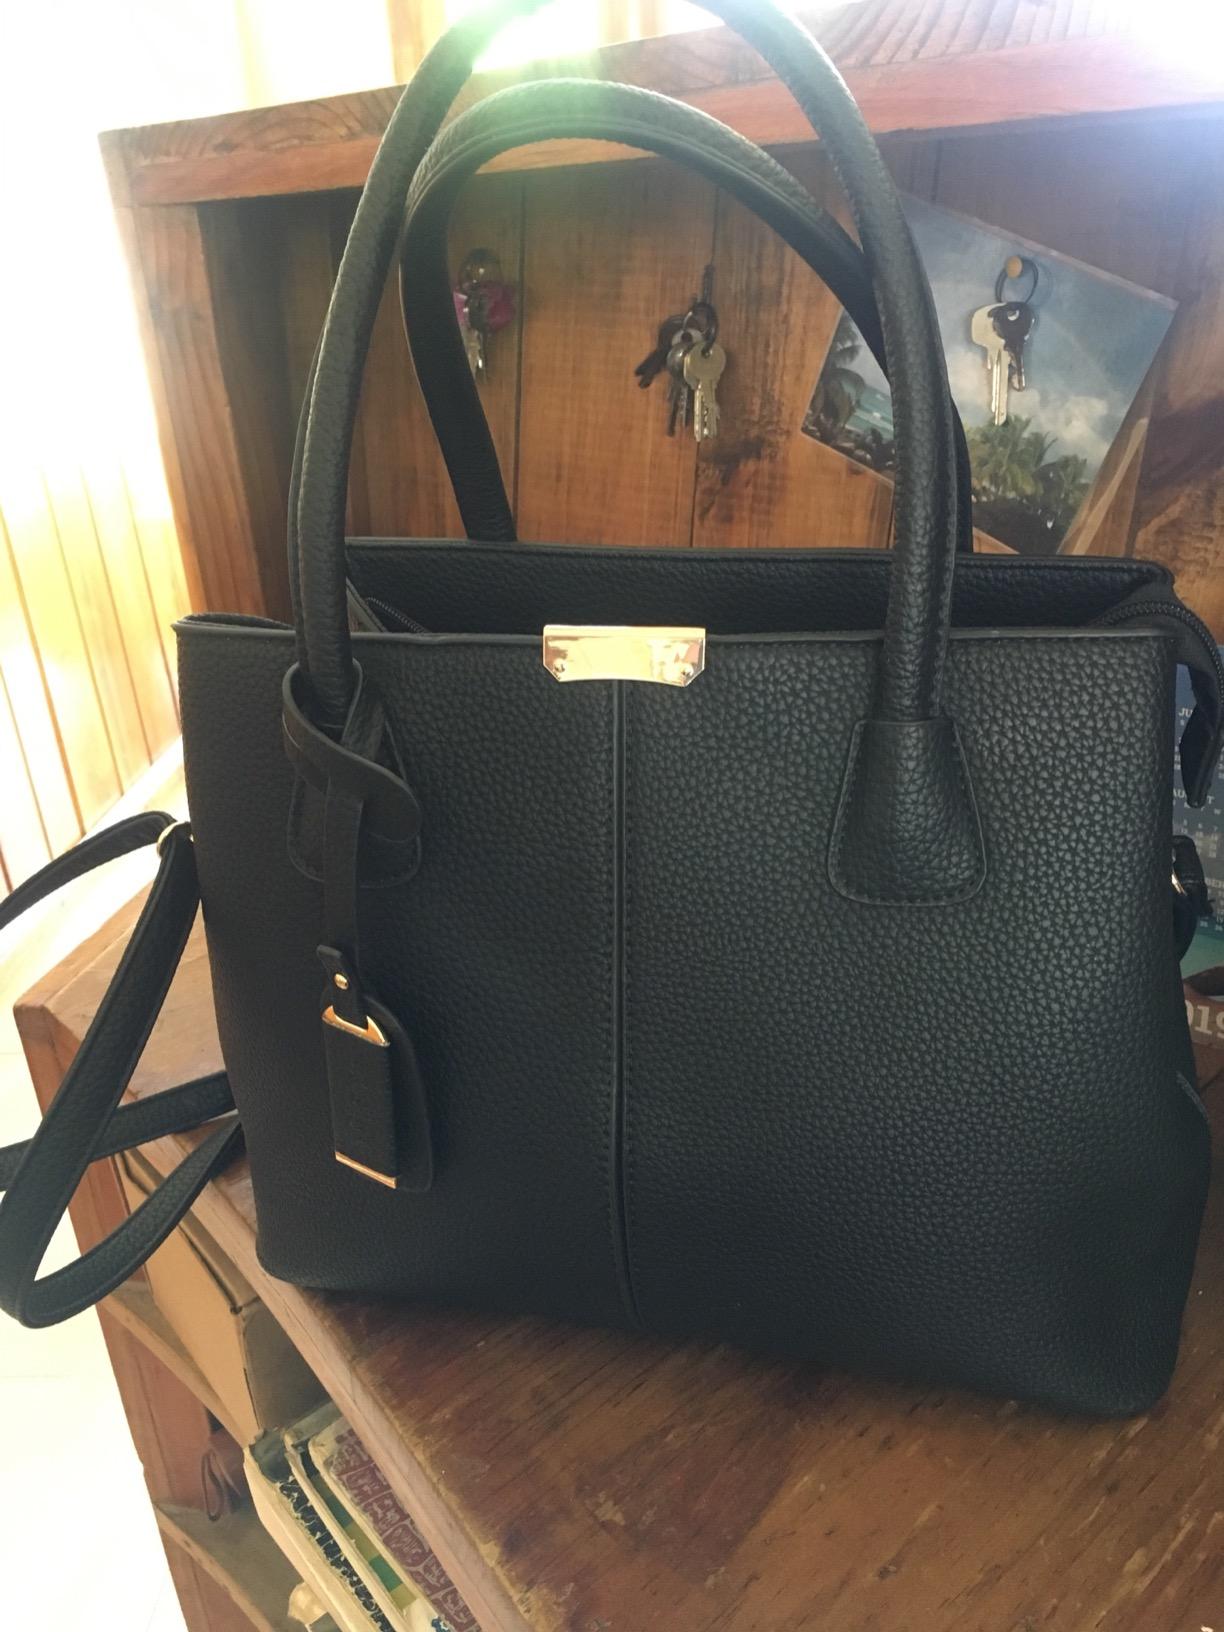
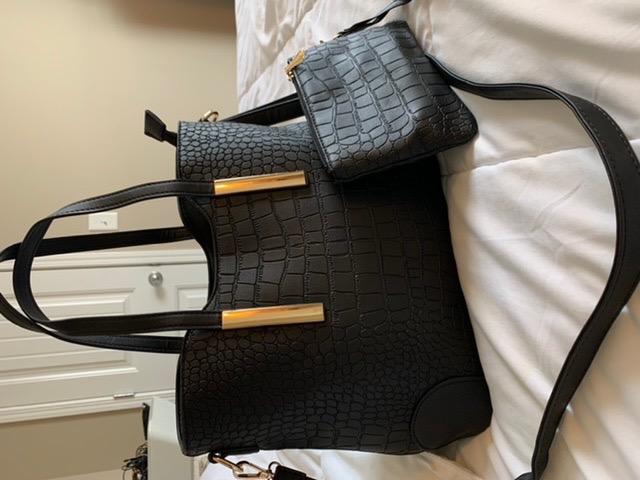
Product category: accessories_handbag
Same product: no